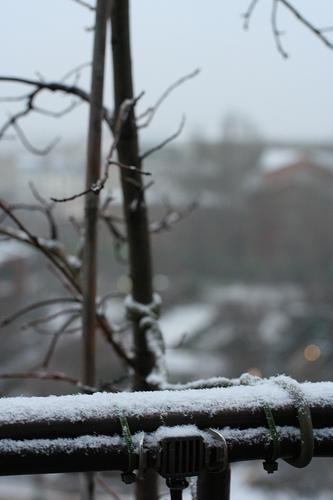
Weather: snow or frosty